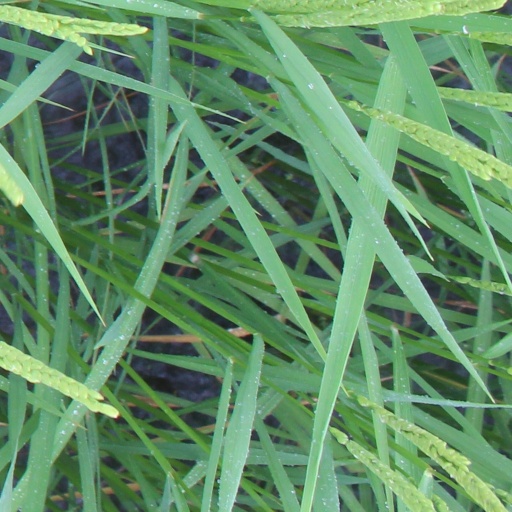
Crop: rice